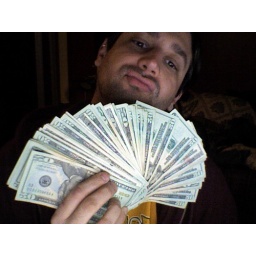
I'm building a computer for a buddy. Lesson learned, don't use the ATM to take out $1200 in cash.